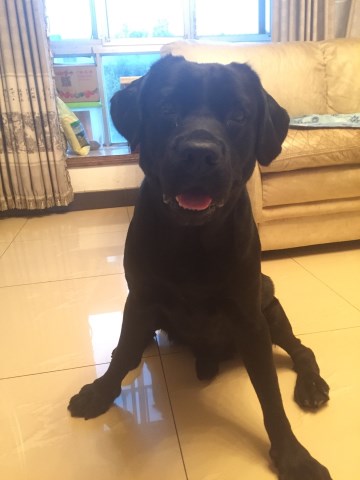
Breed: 3580-n000122-Labrador_retriever